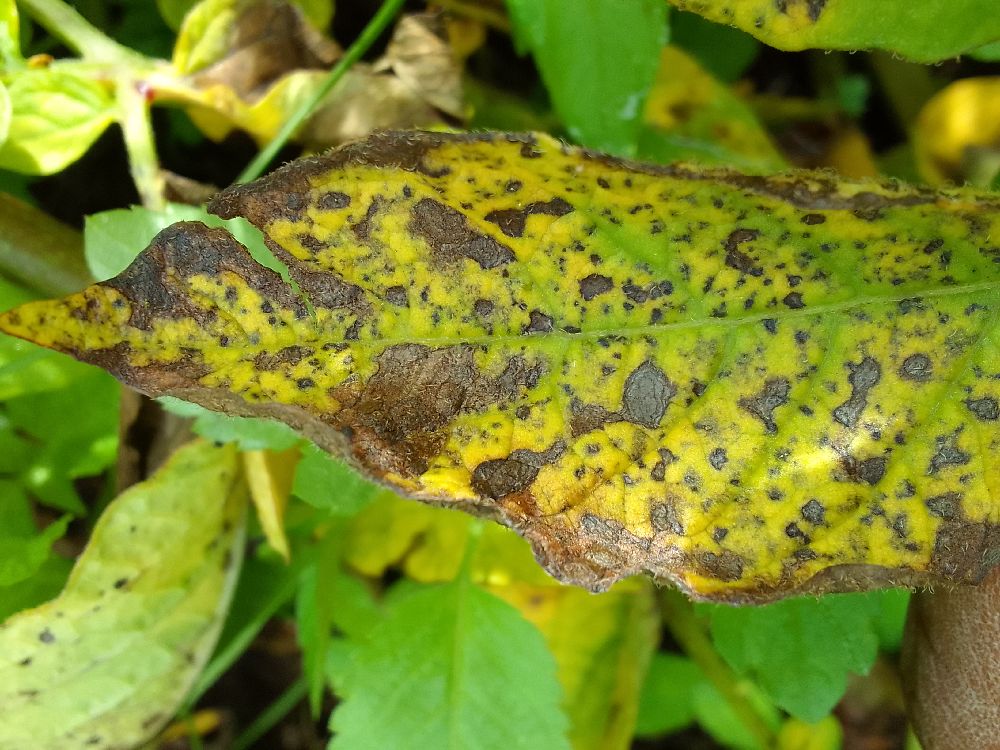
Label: Early blight